Interstate 69 in Indiana

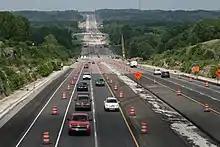
Section 5 under construction in Monroe County (2017)

Continuing from the I-465 interchange in a northeasterly direction, I-69 continues through the northeastern side of Indianapolis before entering the city of Fishers. In Fishers, I-69 turns east-northeast, while the northern segment of SR 37 resumes to the north. From there, the freeway turns more easterly through the Campus Parkway/Southeastern Parkway (former Greenfield Avenue and SR 238) interchange and remains on that general heading until it reaches the Pendleton area.